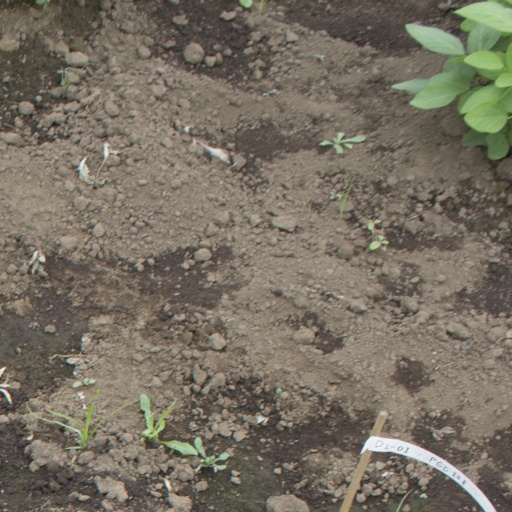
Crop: soybean